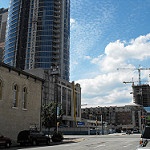
Label: street